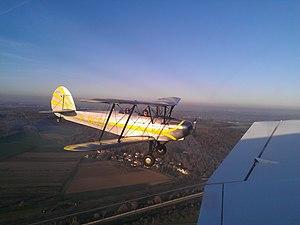
Le Stampe SV-4 est un biplan d'entraînement de voltige aérienne. Conçu par l'ingénieur belge Jean Stampe, associé à Maurice Vertongen, et construit initialement par leur entreprise Stampe et Vertongen à partir de 1937, il a été largement diffusé après la Seconde Guerre mondiale.